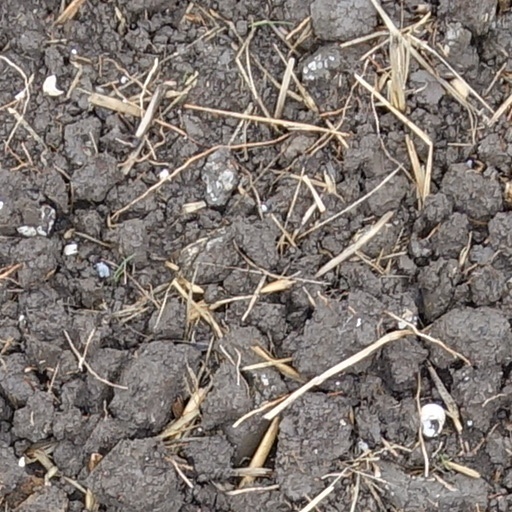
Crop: wheat